Backwashing (water treatment)

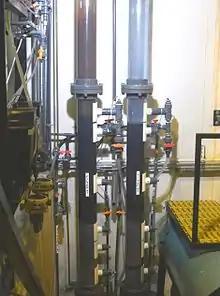
Backwashing cycle is run on the left filter of the test columns in a water filtration plant.

In terms of water treatment, including water purification and sewage treatment, backwashing refers to pumping water backwards through the filter's media, sometimes including intermittent use of compressed air during the process. Backwashing is a form of preventive maintenance so that the filter media can be reused. In water treatment plants, backwashing can be an automated process that is run by local programmable logic controllers (PLCs). The backwash cycle is triggered after a set time interval, when the filter effluent turbidity is greater than a treatment guideline or when the differential pressure (head loss) across the filter exceeds a set value.